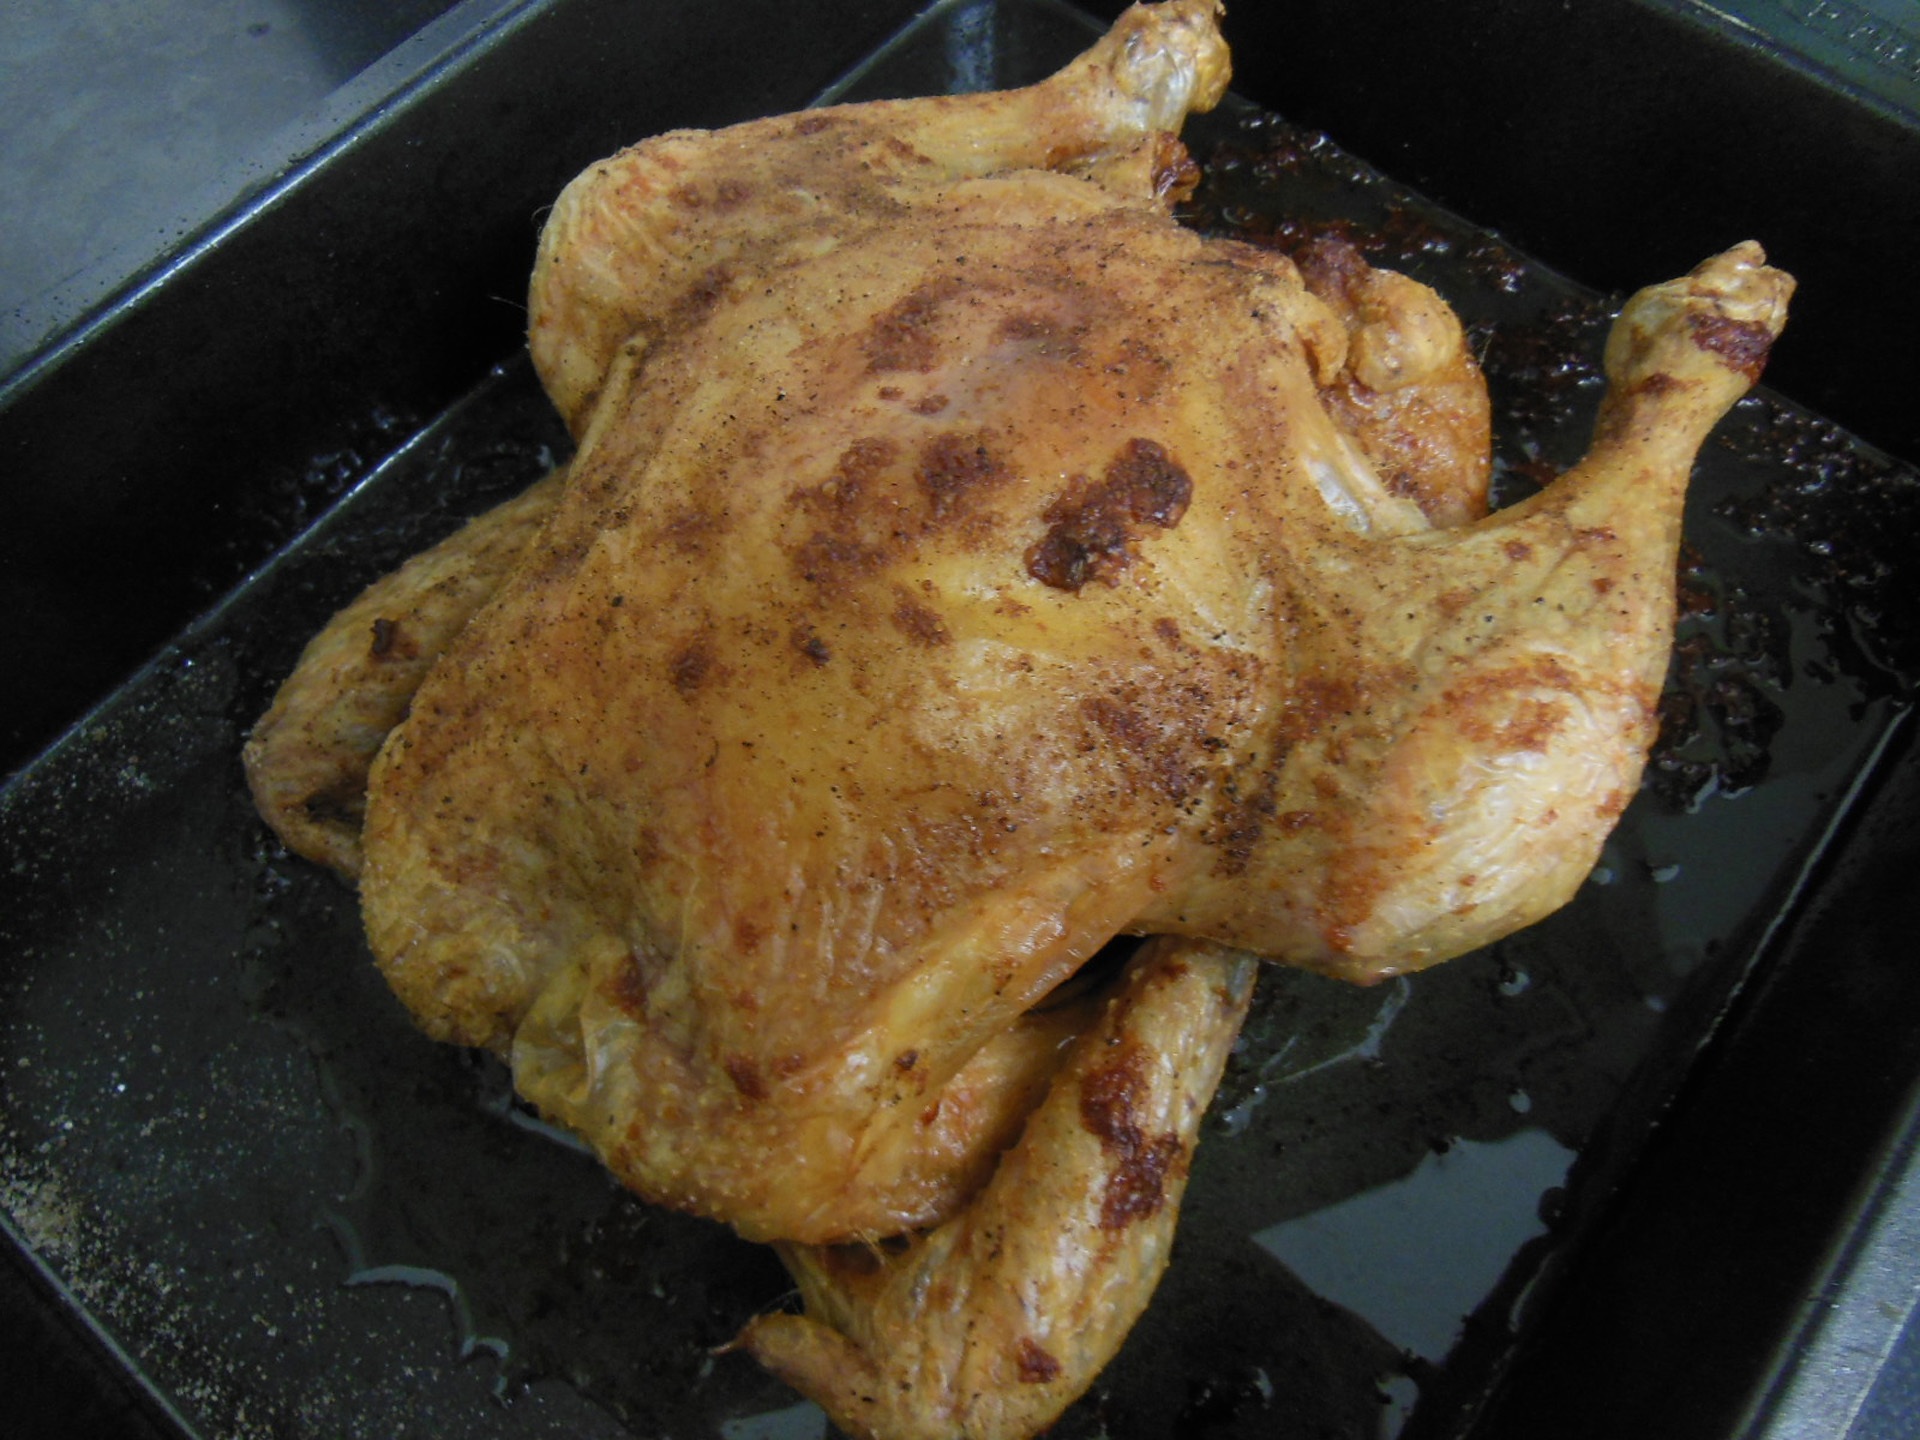
dish, meal, food, cooking, eat, meat, cuisine, delicious, chicken, cooked, court, oven, roasting, substantial, poulet, chicken meat, grilling, fried food, hendl